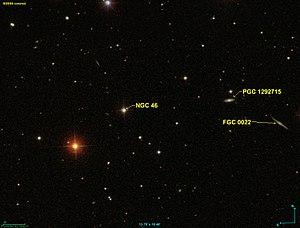
Image créée à l'aide du logiciel Aladin Sky Atlas du Centre de Données astronomiques de Strasbourg et des données de SDSS (Sloan Digital Sky Survey).
NGC 46 est une étoile située dans la constellation des Poissons. Elle a été recensée par Edward Cooper le 22 octobre 1852.